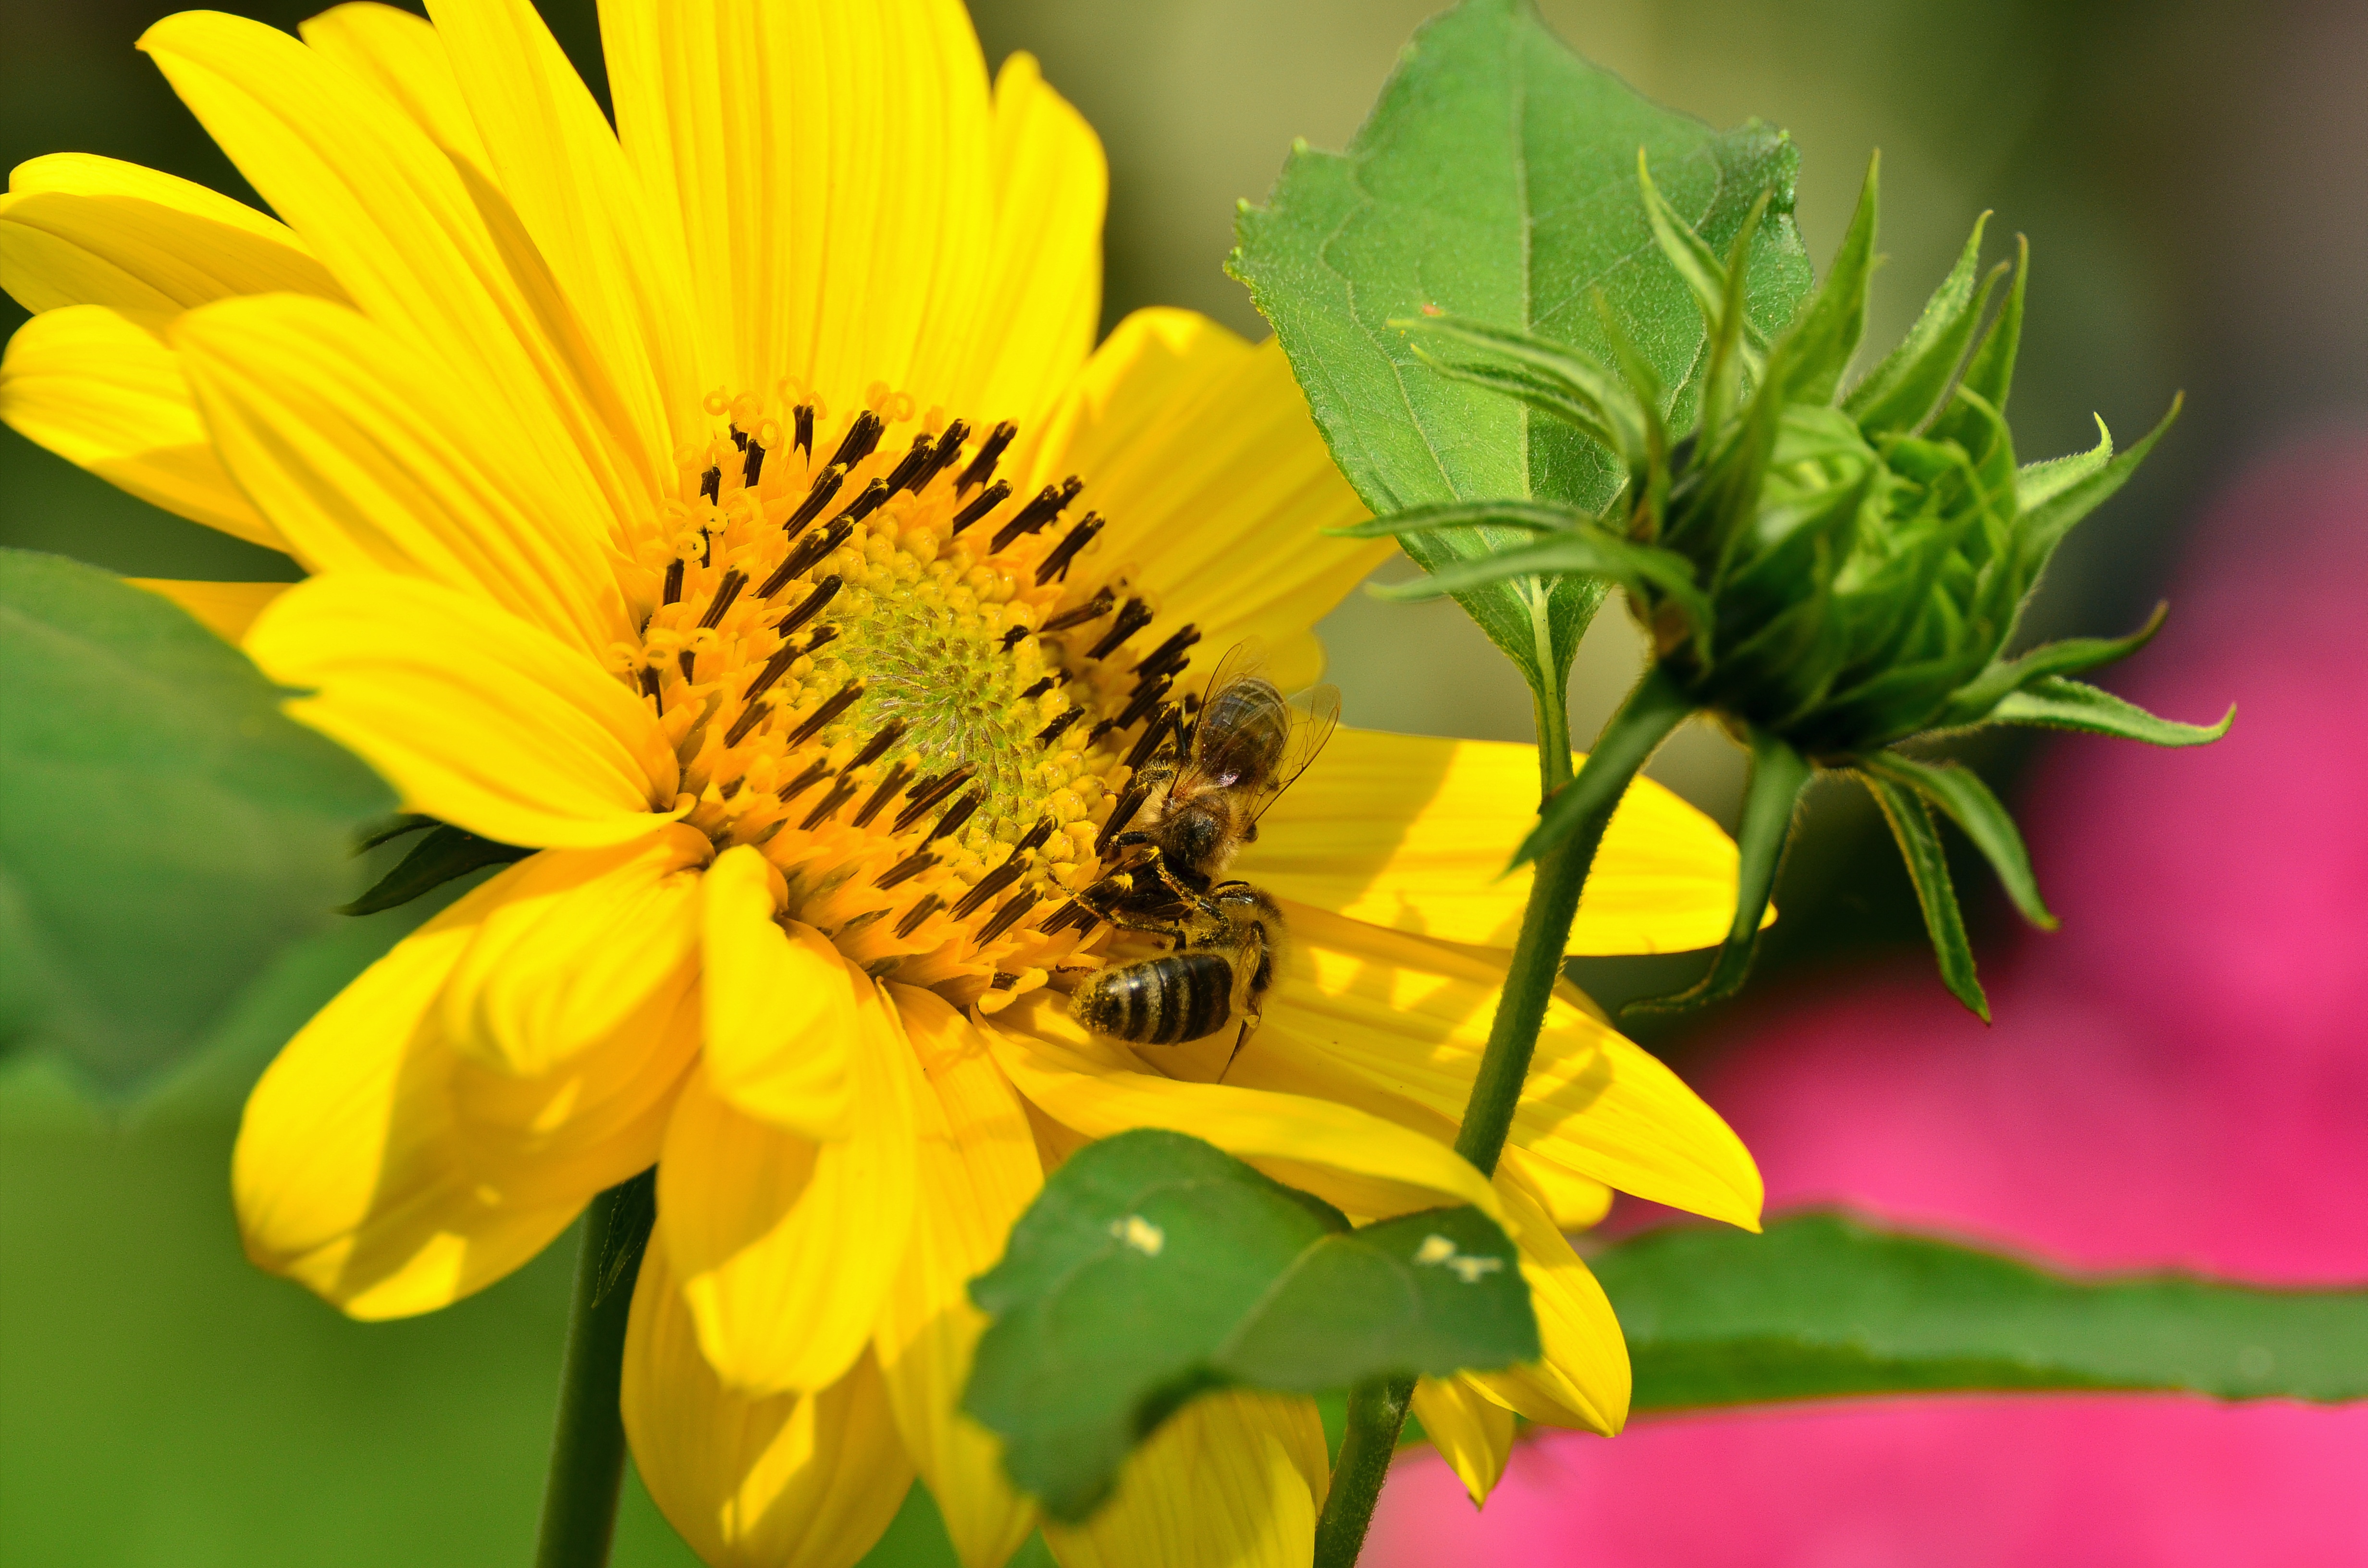
blossom, plant, flower, petal, bloom, pollen, insect, botany, yellow, garden, close, flora, sunflower, invertebrate, yellow flower, wildflower, close up, bee, helianthus, sun flower, nectar, bees, late summer flower, macro photography, flowering plant, honey bee, daisy family, collect nectar, annual plant, land plant, membrane winged insect